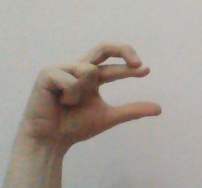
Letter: thal